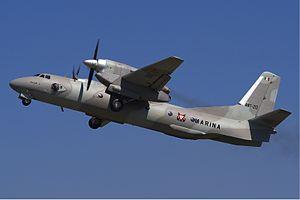
La Marine mexicaine est la branche navale des forces armées du Mexique.